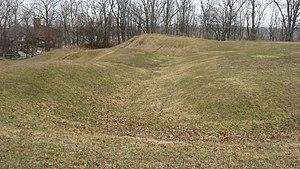
La bataille de Fallen Timbers fut la dernière bataille de la guerre amérindienne du Nord-Ouest, conflit qui opposa les Amérindiens et le gouvernement des États-Unis pour le contrôle du territoire du Nord-Ouest. La bataille, qui fut une victoire décisive pour les États-Unis, mit un terme relatif aux hostilités dans la région jusqu'à la guerre de Tecumseh et la bataille de Tippecanoe en 1811.